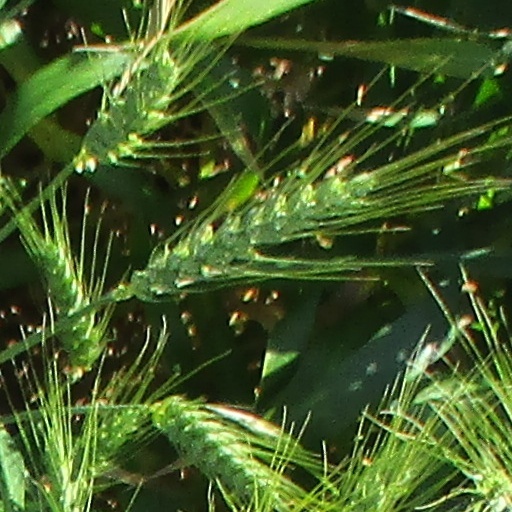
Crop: wheat